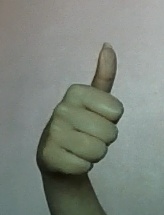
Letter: aleff